Impact of the privatisation of British Rail

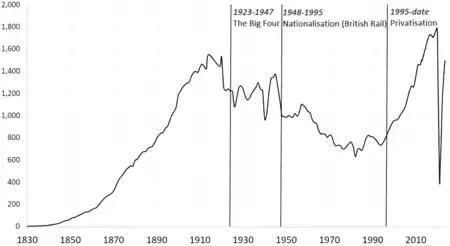
Rail passengers in Great Britain from 1829 to 2021

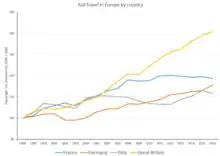
Passenger-km of rail transport in large European countries, rescaled to 1998

The impact of the privatisation of British Rail has been the subject of much debate, with the stated benefits including improved customer service, and more investment; and stated drawbacks including higher fares, lower punctuality and increased rail subsidies. The privatisation of British Rail began in the 1990s.